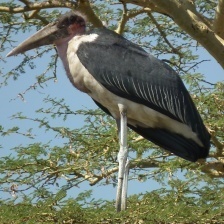
Species: MARABOU STORK
Scientific name: LEPTOPTILOS CRUMENIFER
ImageNet parent category: white_stork